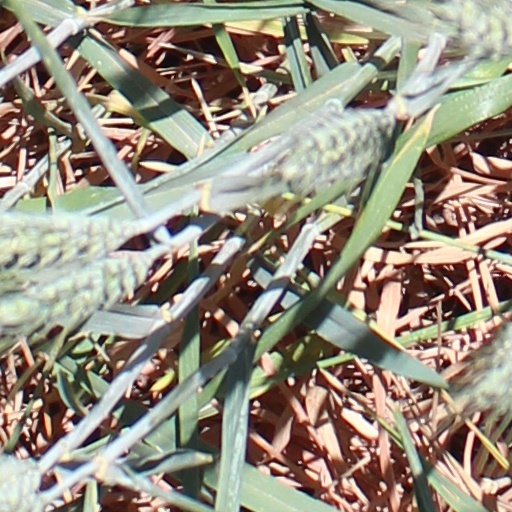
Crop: wheat